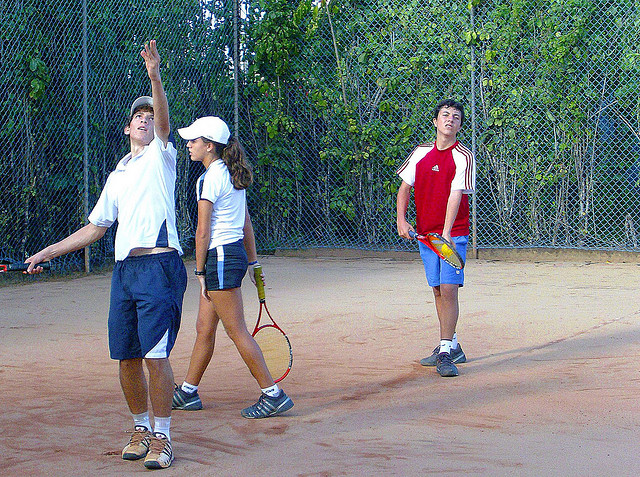
hai nam và một nữ đang chơi tennis ở trên sân